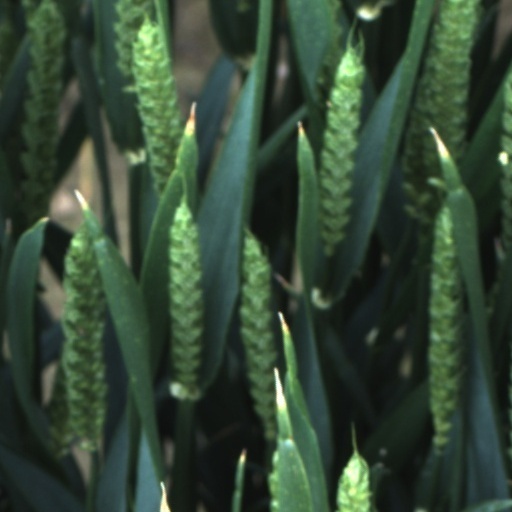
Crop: wheat